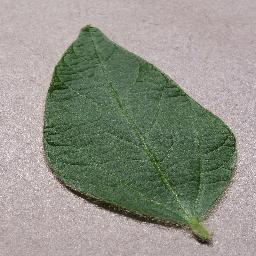
Label: Soybean___healthy